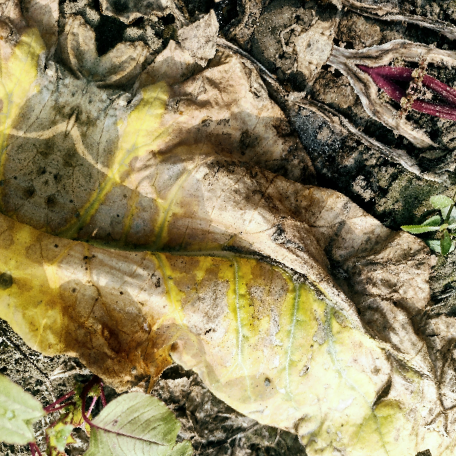
Label: Downy Mildew